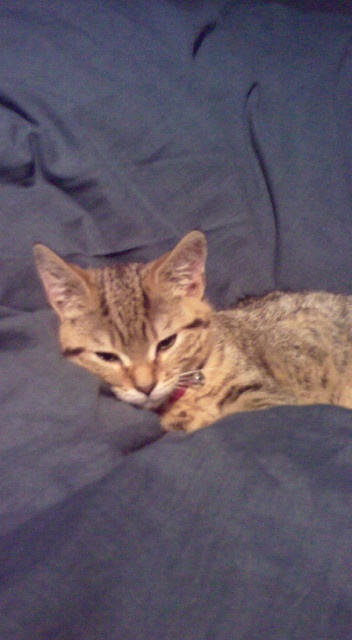
there is a small kitten that has fallen asleep on the bed
A cat laying on a bed with a blanket.
A kitten resting comfortably and cozy on a blanket.
A small tiger cat curled up in a blue blanket.
A cat is sleeping in a fluffy blanket.